Legal education

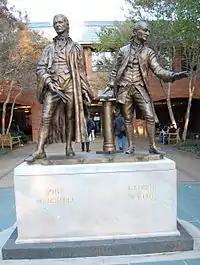
William & Mary School of Law, established in 1779, is the oldest law school in the USA

The education of lawyers in the United States is generally undertaken through a law school program, although in some states (such as California and Virginia) applicants who have not attended law school may qualify to take the bar exam.